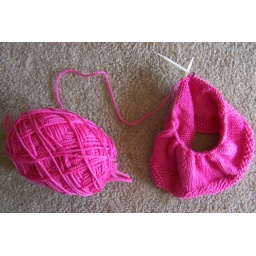
cat hat in progress